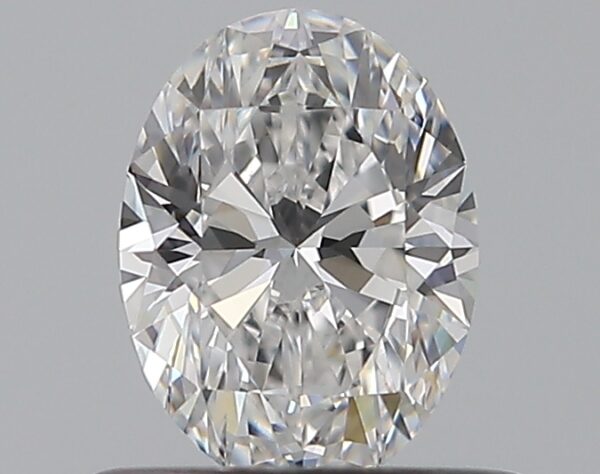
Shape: oval
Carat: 0.5
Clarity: VVS2
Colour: D
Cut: EX
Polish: EX
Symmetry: VG
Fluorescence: ST
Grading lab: GIA
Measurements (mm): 6.03 x 4.49 x 2.85